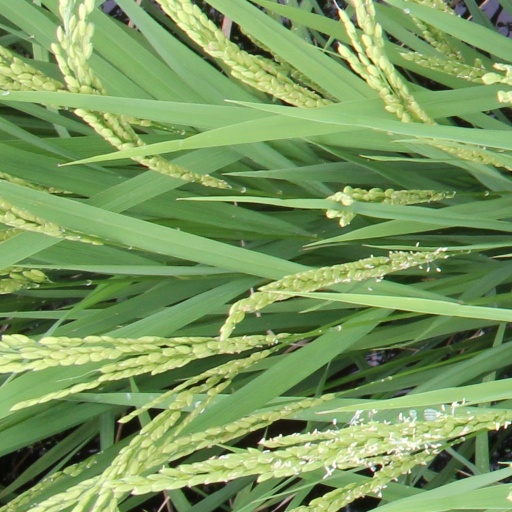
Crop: rice